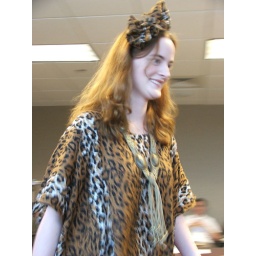
They asked the palest person in the office to be in the African American Awareness Day fashion show.